Serazereux

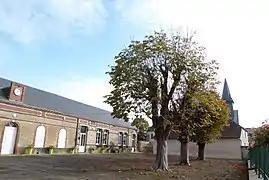
The town hall in Serazereux

Serazereux is a commune in the Eure-et-Loir department in northern France.